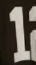
Number: 1